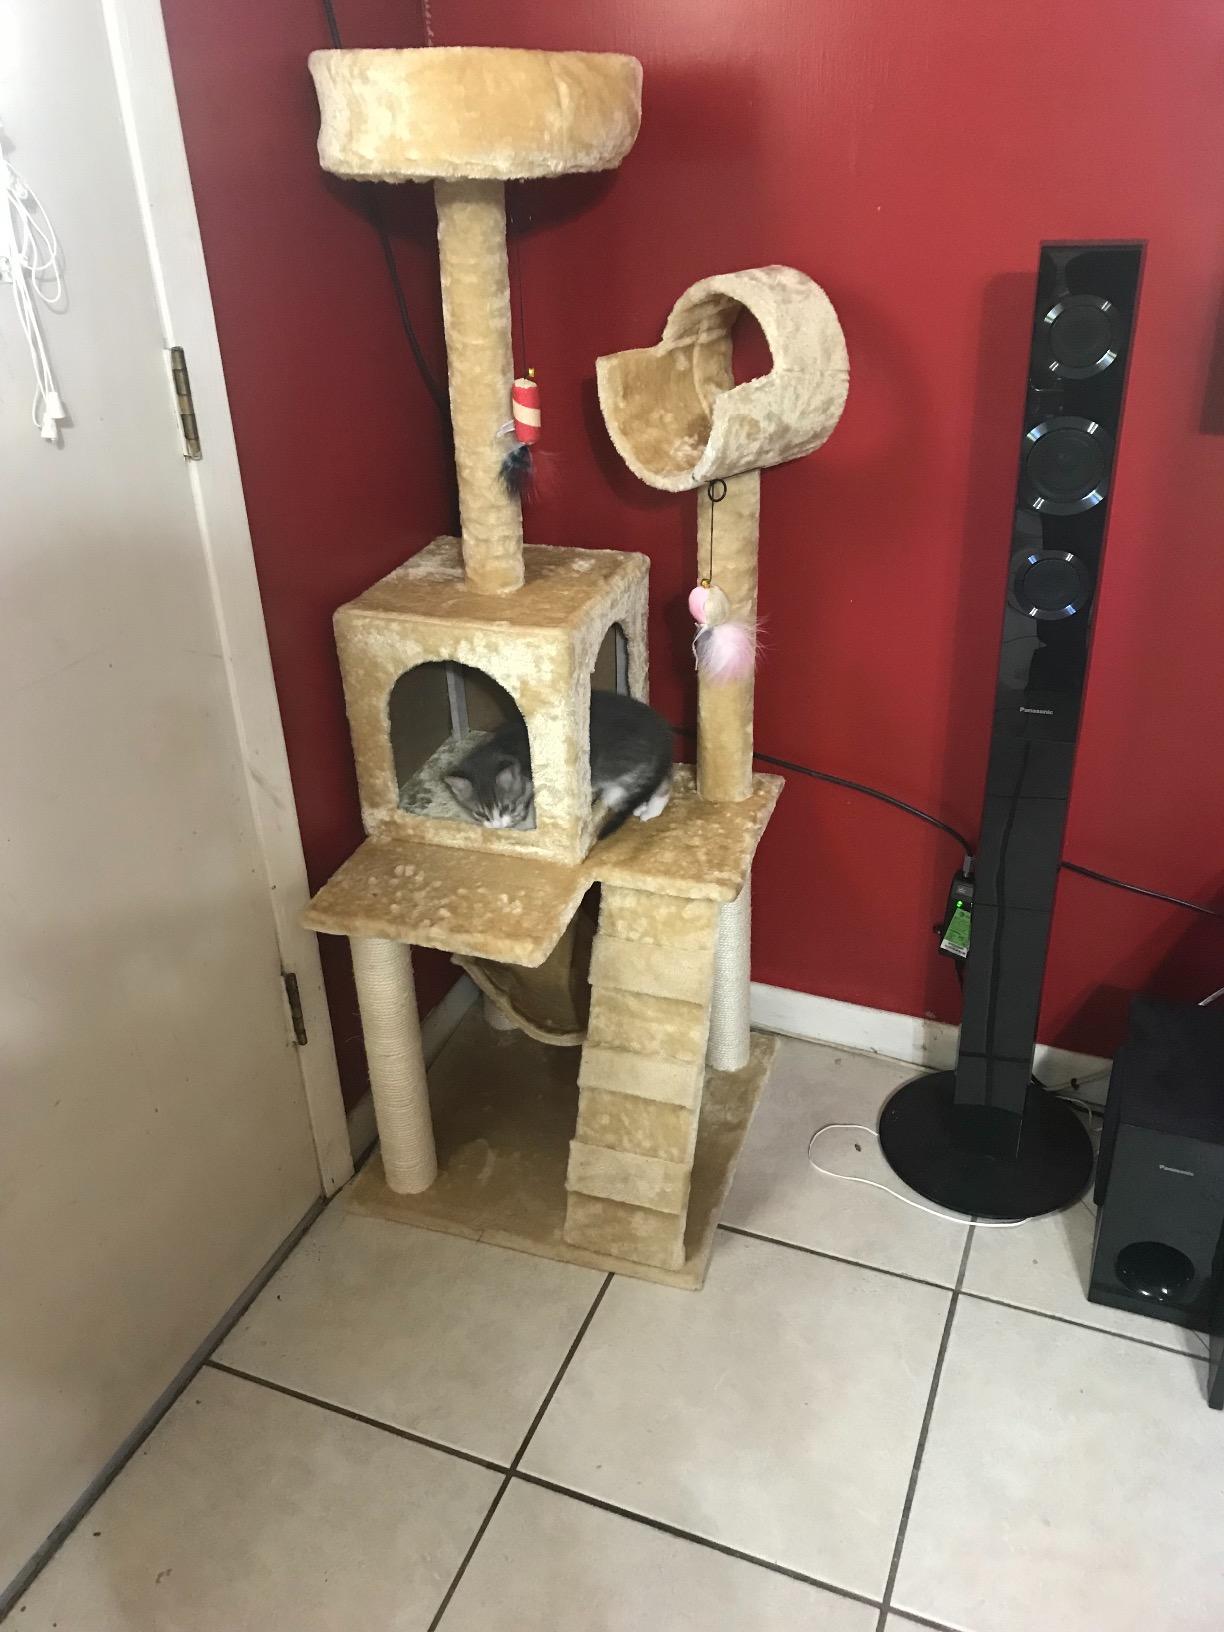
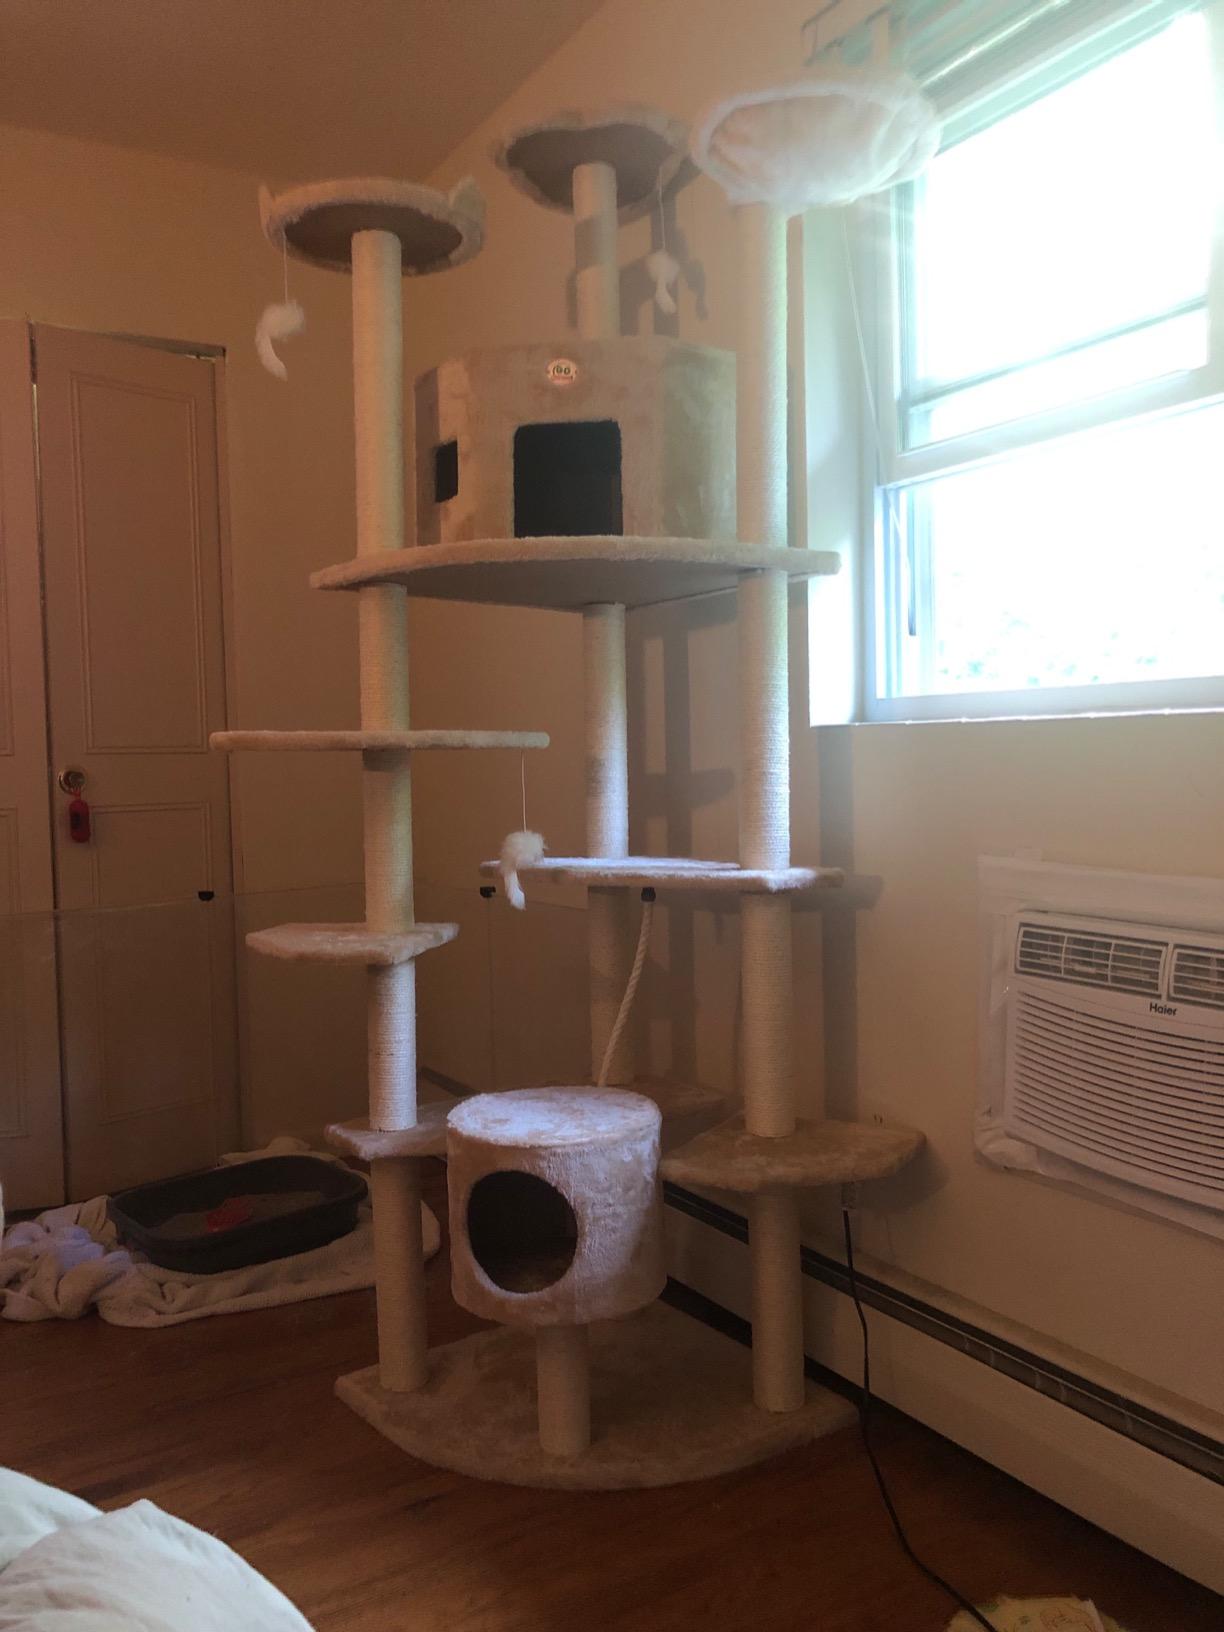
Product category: items_cat tree
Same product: no